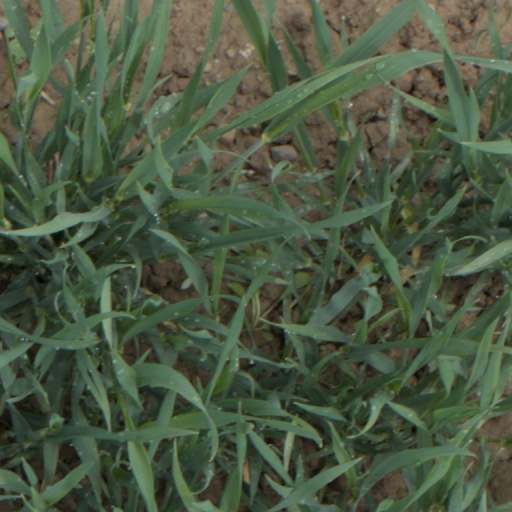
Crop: wheat